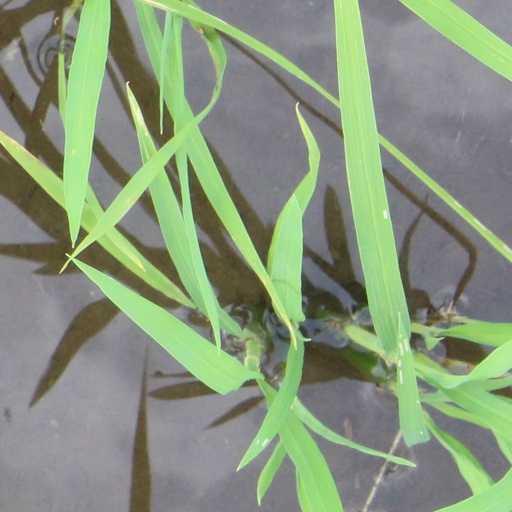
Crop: rice